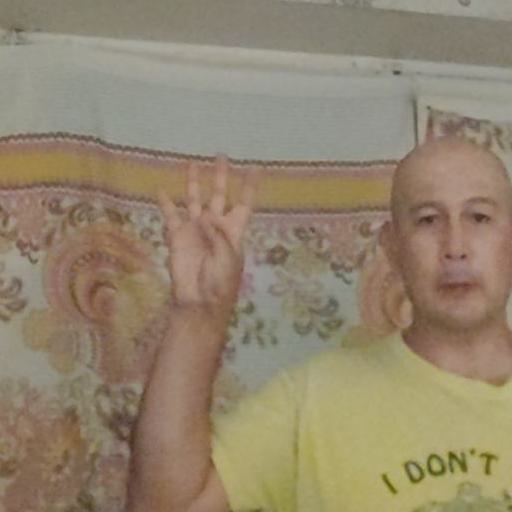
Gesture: four